Alden Whitman

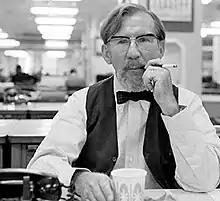
In "The New York Times" newsroom (1968)

Alden Rogers Whitman (October 27, 1913 – September 4, 1990) was an American journalist who served as chief obituary writer for "The New York Times" from 1964 to 1976. In that role, he pioneered a more vivid, biographical approach to obituaries, some based on interviews with his subjects in advance of their deaths. Whitman was also the target of a McCarthy-era investigation into communists in the press. Under questioning by the United States Senate Subcommittee on Internal Security in 1956, he acknowledged his affiliation with the Communist Party USA but refused to name other party members. The ensuing eight-year legal battle over contempt of Congress ended with all charges dismissed.